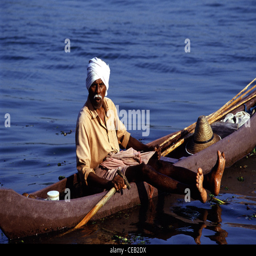
a fisherman wearing headdress paddling canoe in backwaters south filming location